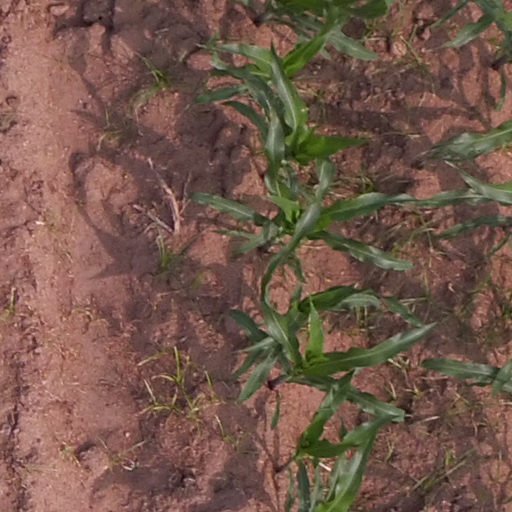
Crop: maize; corn